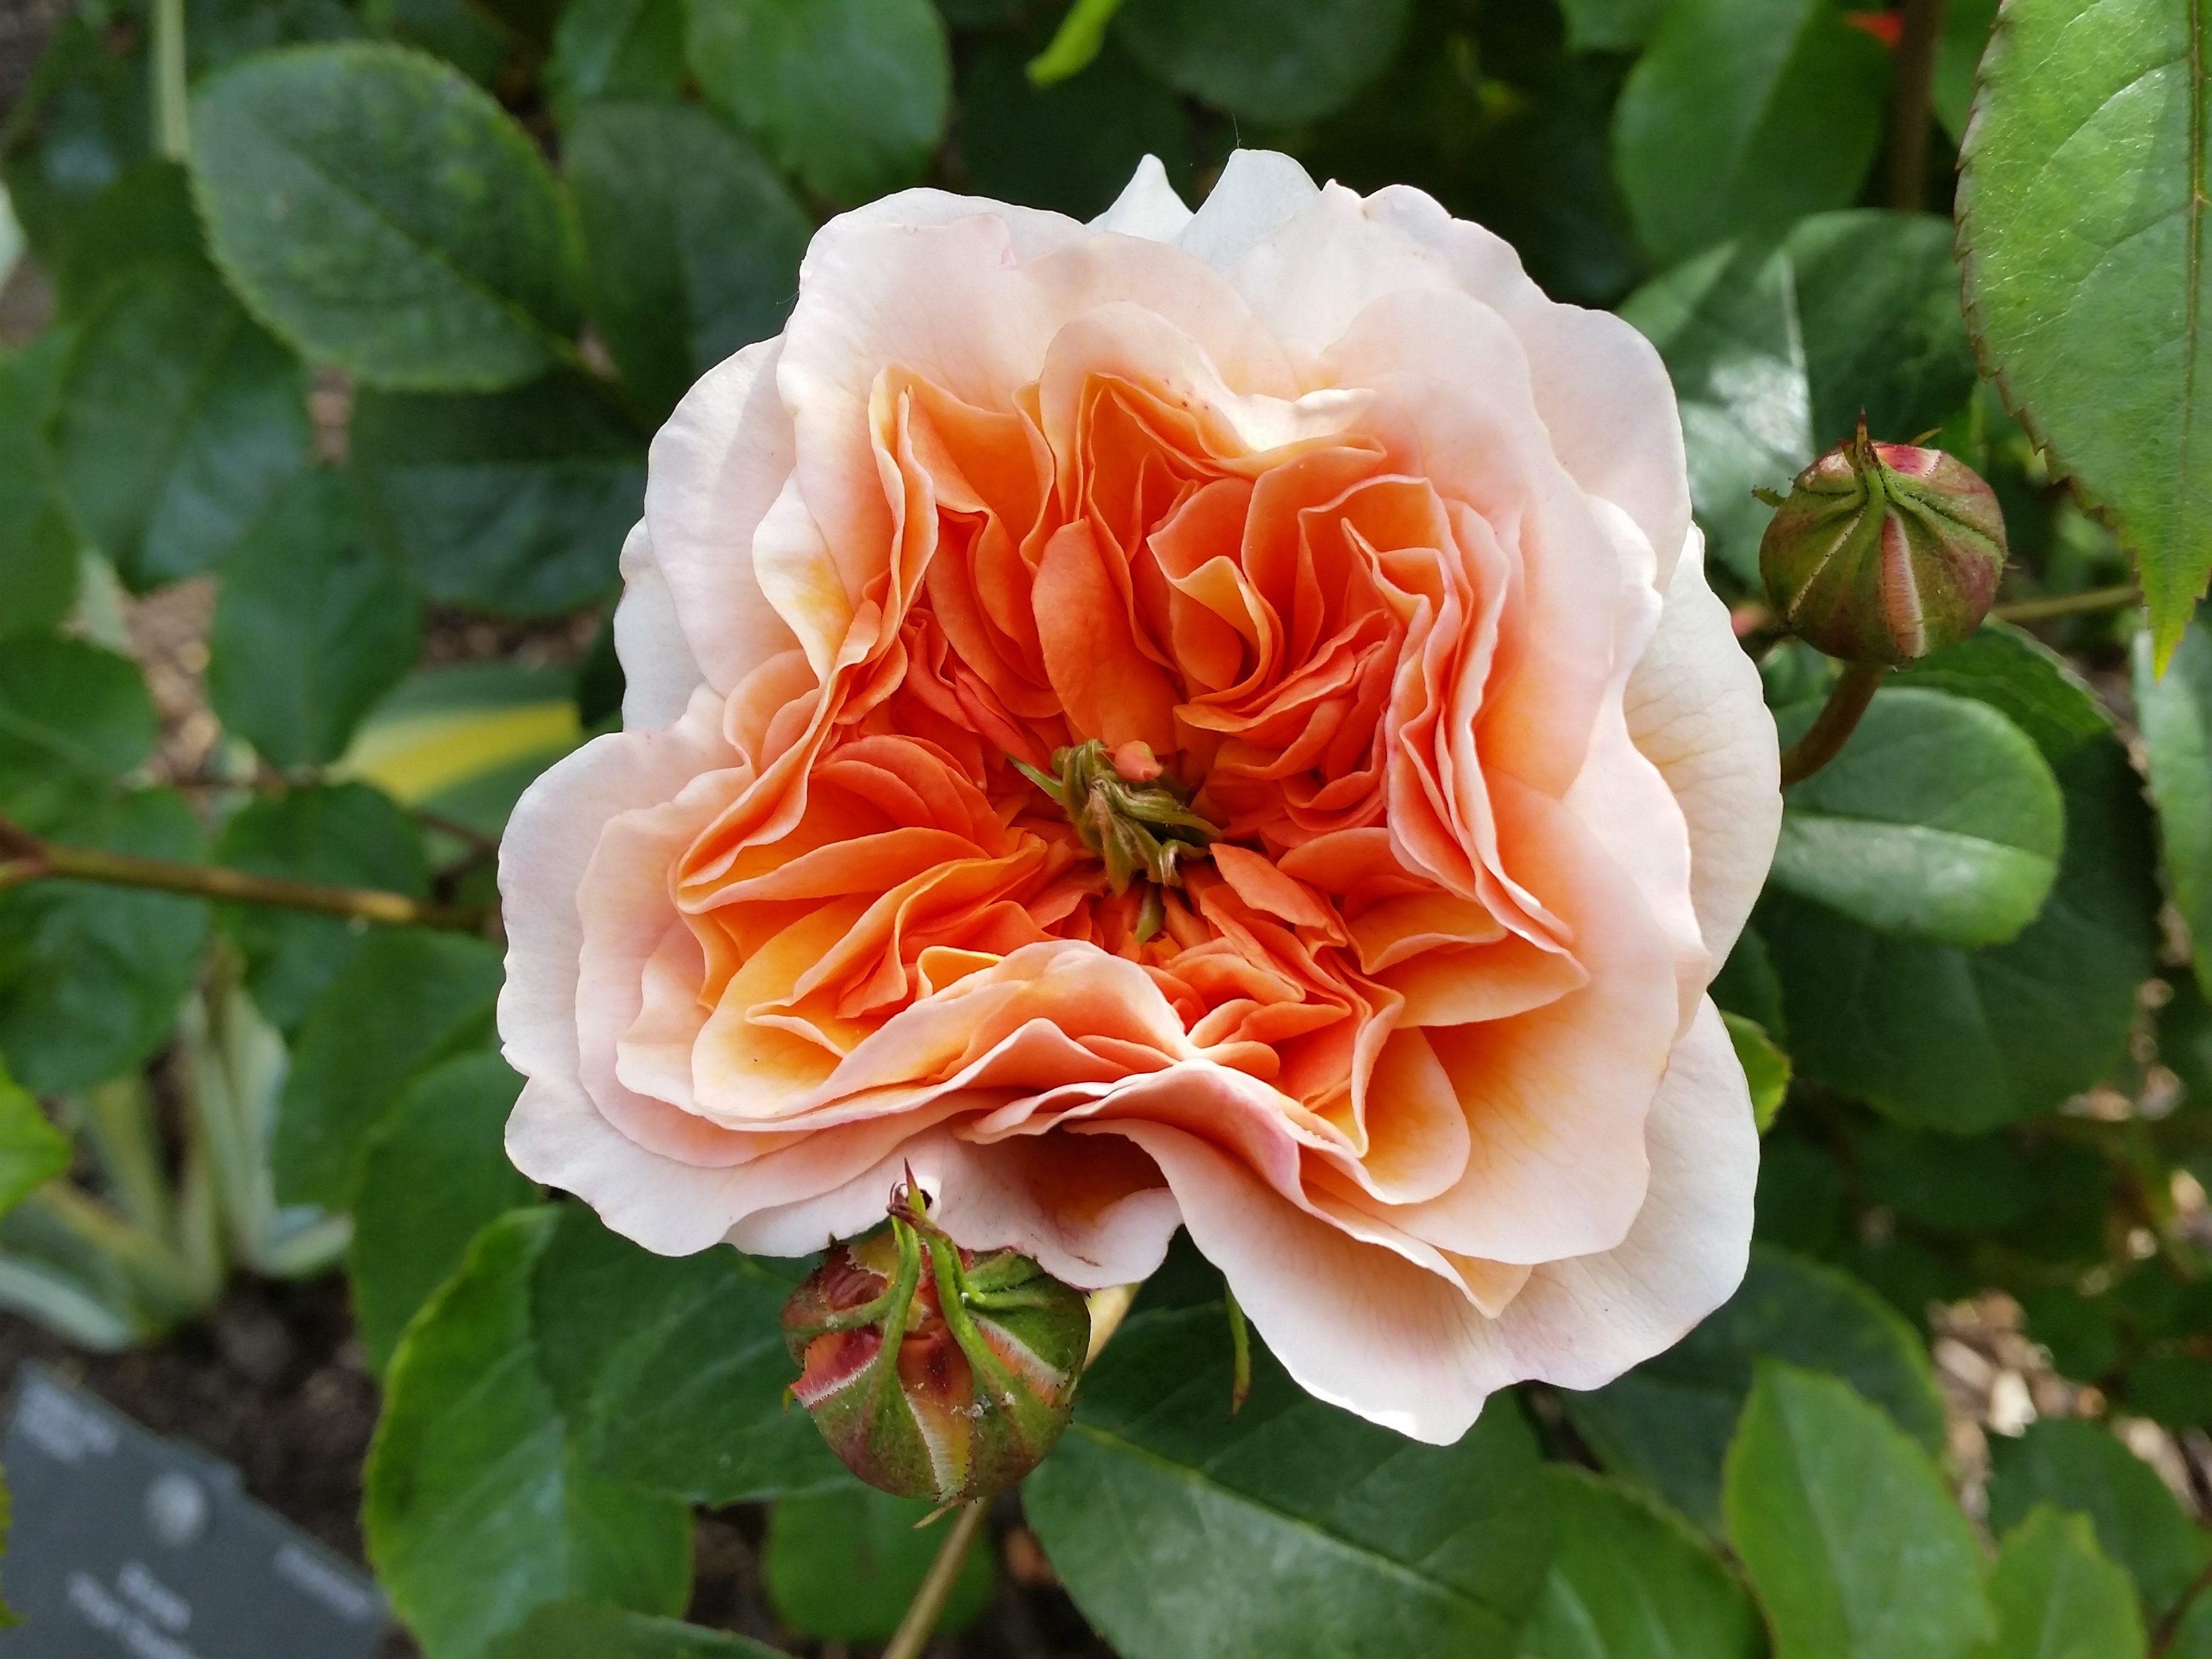
nature, plant, flower, petal, rose, orange, botany, garden, flora, shrub, floribunda, flowering plant, garden roses, rose family, land plant, rosa centifolia, rose order